Franc Bogovič

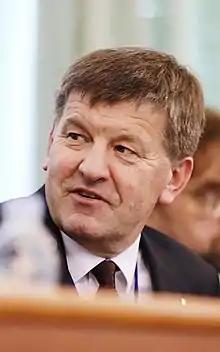

Franc Bogovič (born 2 February 1963) is a Slovenian politician who was first elected as a Member of the European Parliament in 2014 and re-elected in 2019. In addition to his committee assignments, he is part of the European Parliament Intergroup on Climate Change, Biodiversity and Sustainable Development.